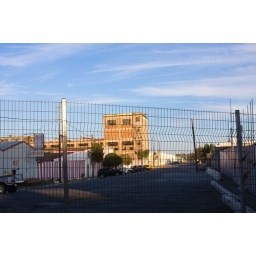
the fence gives a cool optical illusion that the building is crooked in the middle.